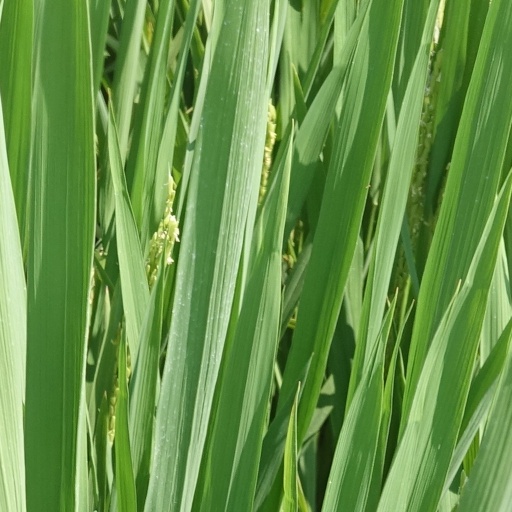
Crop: rice